Pauline Gower

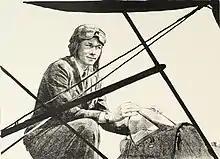
Captain Pauline Gower of the Women's Air Transport Auxiliary women's work in the War (other than the Services) by Ethel Gabain

In 1935 she was appointed as a council member for the Women's Engineering Society. She chaired a meeting on "The History of British Airships", where Mr. M. Langley championed the airboat and Hon. A. F. de Moleyns the airship.